Trilobite

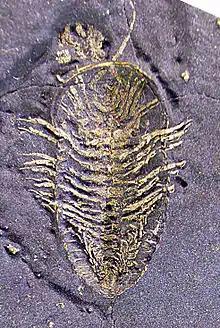

Only 21 or so species are described from which soft body parts are preserved, so some features (e.g. the posterior antenniform cerci preserved only in "Olenoides serratus") remain difficult to assess in the wider picture.